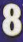
Number: 8